ALF (character)

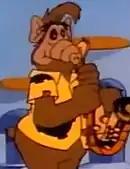
Gordon in ""

"", a spin-off of "ALF", depicts ALF's life on Melmac before it exploded. As the animated series takes place before ALF's life on Earth, he goes by his real name of "Gordon". Each episode depicts ALF and his family in some kind of wacky situation. His family members are his father Bob, his mother Flo, his younger brother Curtis, his little sister Augie, his dog Neep, and his bird Harry. Gordon has two friends named Skip, another named Rick Fusterman, and a girl he adores named Rhonda.